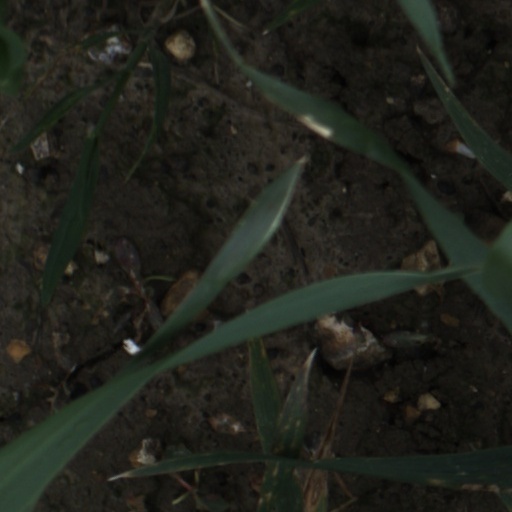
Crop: wheat